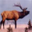
Label: deer